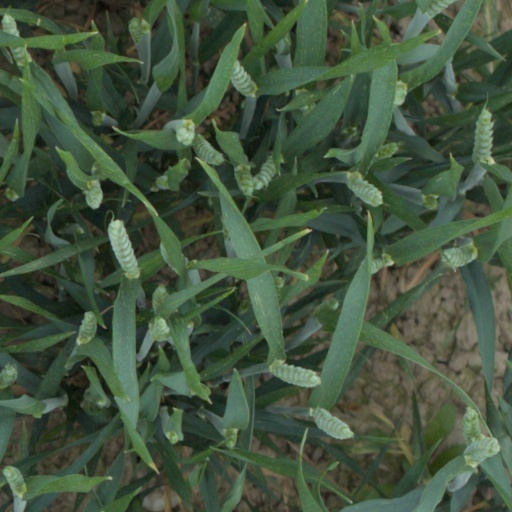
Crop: wheat